Locomotive

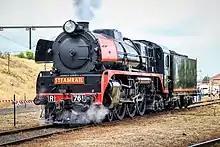
A Victorian Railways R class steam locomotive in Australia

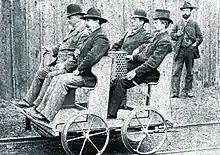
The 1887 Daimler draisine

A locomotive is a rail vehicle that provides the motive power for a train. Traditionally, locomotives pulled trains from the front. However, push–pull operation has become common, and in the pursuit for longer and heavier freight trains, companies are increasingly using distributed power: single or multiple locomotives placed at the front and rear and at intermediate points throughout the train under the control of the leading locomotive.